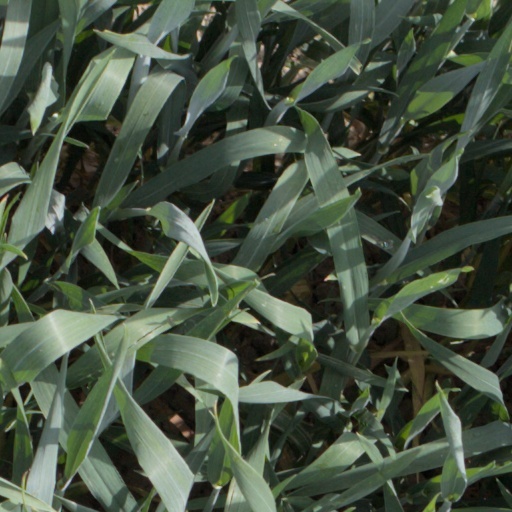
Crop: wheat